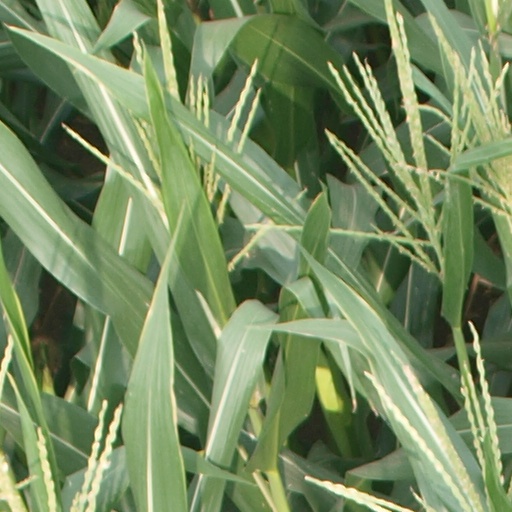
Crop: maize; corn